HMS Albion (1842)

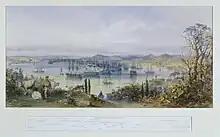
"Albion" and the Allied Fleets anchored in the Bosphorus, late 1853; the prelude to the Crimean war. Amedeo Preziosi

"Albion" entered service in 1844 and was deployed to the Black Sea during the Crimean War. Her crew suffered many casualties from Cholera in August 1854. She took part in the siege of Sevastopol, with her commanding officer, Captain Stephen Lushington taking charge of a Naval Brigade providing vital heavy artillery support for the Allied forces besieging Sevastopol. On 17 October 1854, "Albion", under the command of Commander Henry Rogers joined over 50 British and French warships of various types in an initial seaborne bombardment of Sevastapol. The Russians suffered heavy casualties (at least 1,100 men) but the Allies had failed to seriously damage the batteries. The Anglo-French fleet had received comparatively light casualties, with about 500 killed or wounded in total. However, the Allies had taken a beating from the Russian batteries, and "Albion" had been set on fire three times during the engagement, with 11 killed and 71 injured. Without the assistance of tugs, it is probable that "Albion" would have run aground. On 17 August 1855 "Albion" took part in the fifth bombardment of Sevastopol.